Shamshi-Adad I

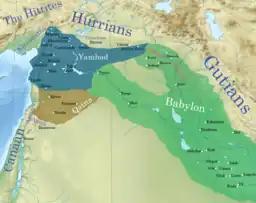
A map of the Ancient Near East showing the geopolitical situation around Assyria near contemporary great powers such as: Yamhad (dark blue) and Qatna (dark brown), after the conquests of Hammurabi of the First Dynasty of Babylon (green) c. 1750 BC.

Shamshi-Adad I took over the long-abandoned town of Shekhna (today known as Tell Leilan), converted it into the capital city of the Kingdom of Upper Mesopotamia, and then renamed it Šubat-Enlil (meaning "the residence of the god Enlil" in the Akkadian language) c. 1808 BC. During his reign, the Kingdom of Upper Mesopotamia competed for power in Lower Mesopotamia against: King Naram-Sin of Eshnunna (who died c. 1816 BC), Naram-Sin's successors, and Yahdun-Lim of Mari. A main target for expansion was the city of Mari, which controlled the caravan route between Anatolia and Mesopotamia. King Yahdun-Lim of Mari (fl. c. 1800 BC – c. 1700 BC) was assassinated by his own servants (possibly on Shamshi-Adad I's orders.) The heir to the throne of Mari, Zimri-Lim, was forced to flee to Yamhad. Shamshi-Adad I seized the opportunity and occupied Mari c. 1796 BC. He placed his sons (Ishme-Dagan I and Yasmah-Adad) in key geographical locations and gave them responsibility to look over those areas. Shamshi-Adad I put his eldest son (Ishme-Dagan I) on the throne of Ekallatum, while Shamshi-Adad I remained in Šubat-Enlil. Shamshi-Adad I put his second son, Yasmah-Adad, on the throne in Mari. With the annexation of Mari, Shamshi-Adad I had carved out a large empire encompassing much of Syria, Anatolia, and the whole of Upper Mesopotamia (this empire often referred to as either the "Kingdom of Upper Mesopotamia" or the "Upper Mesopotamian Empire".) Shamshi-Adad I proclaimed himself as "King of All" (the title had been used by Sargon of the Akkadian Empire c. 2334 BC – c. 2279 BC).